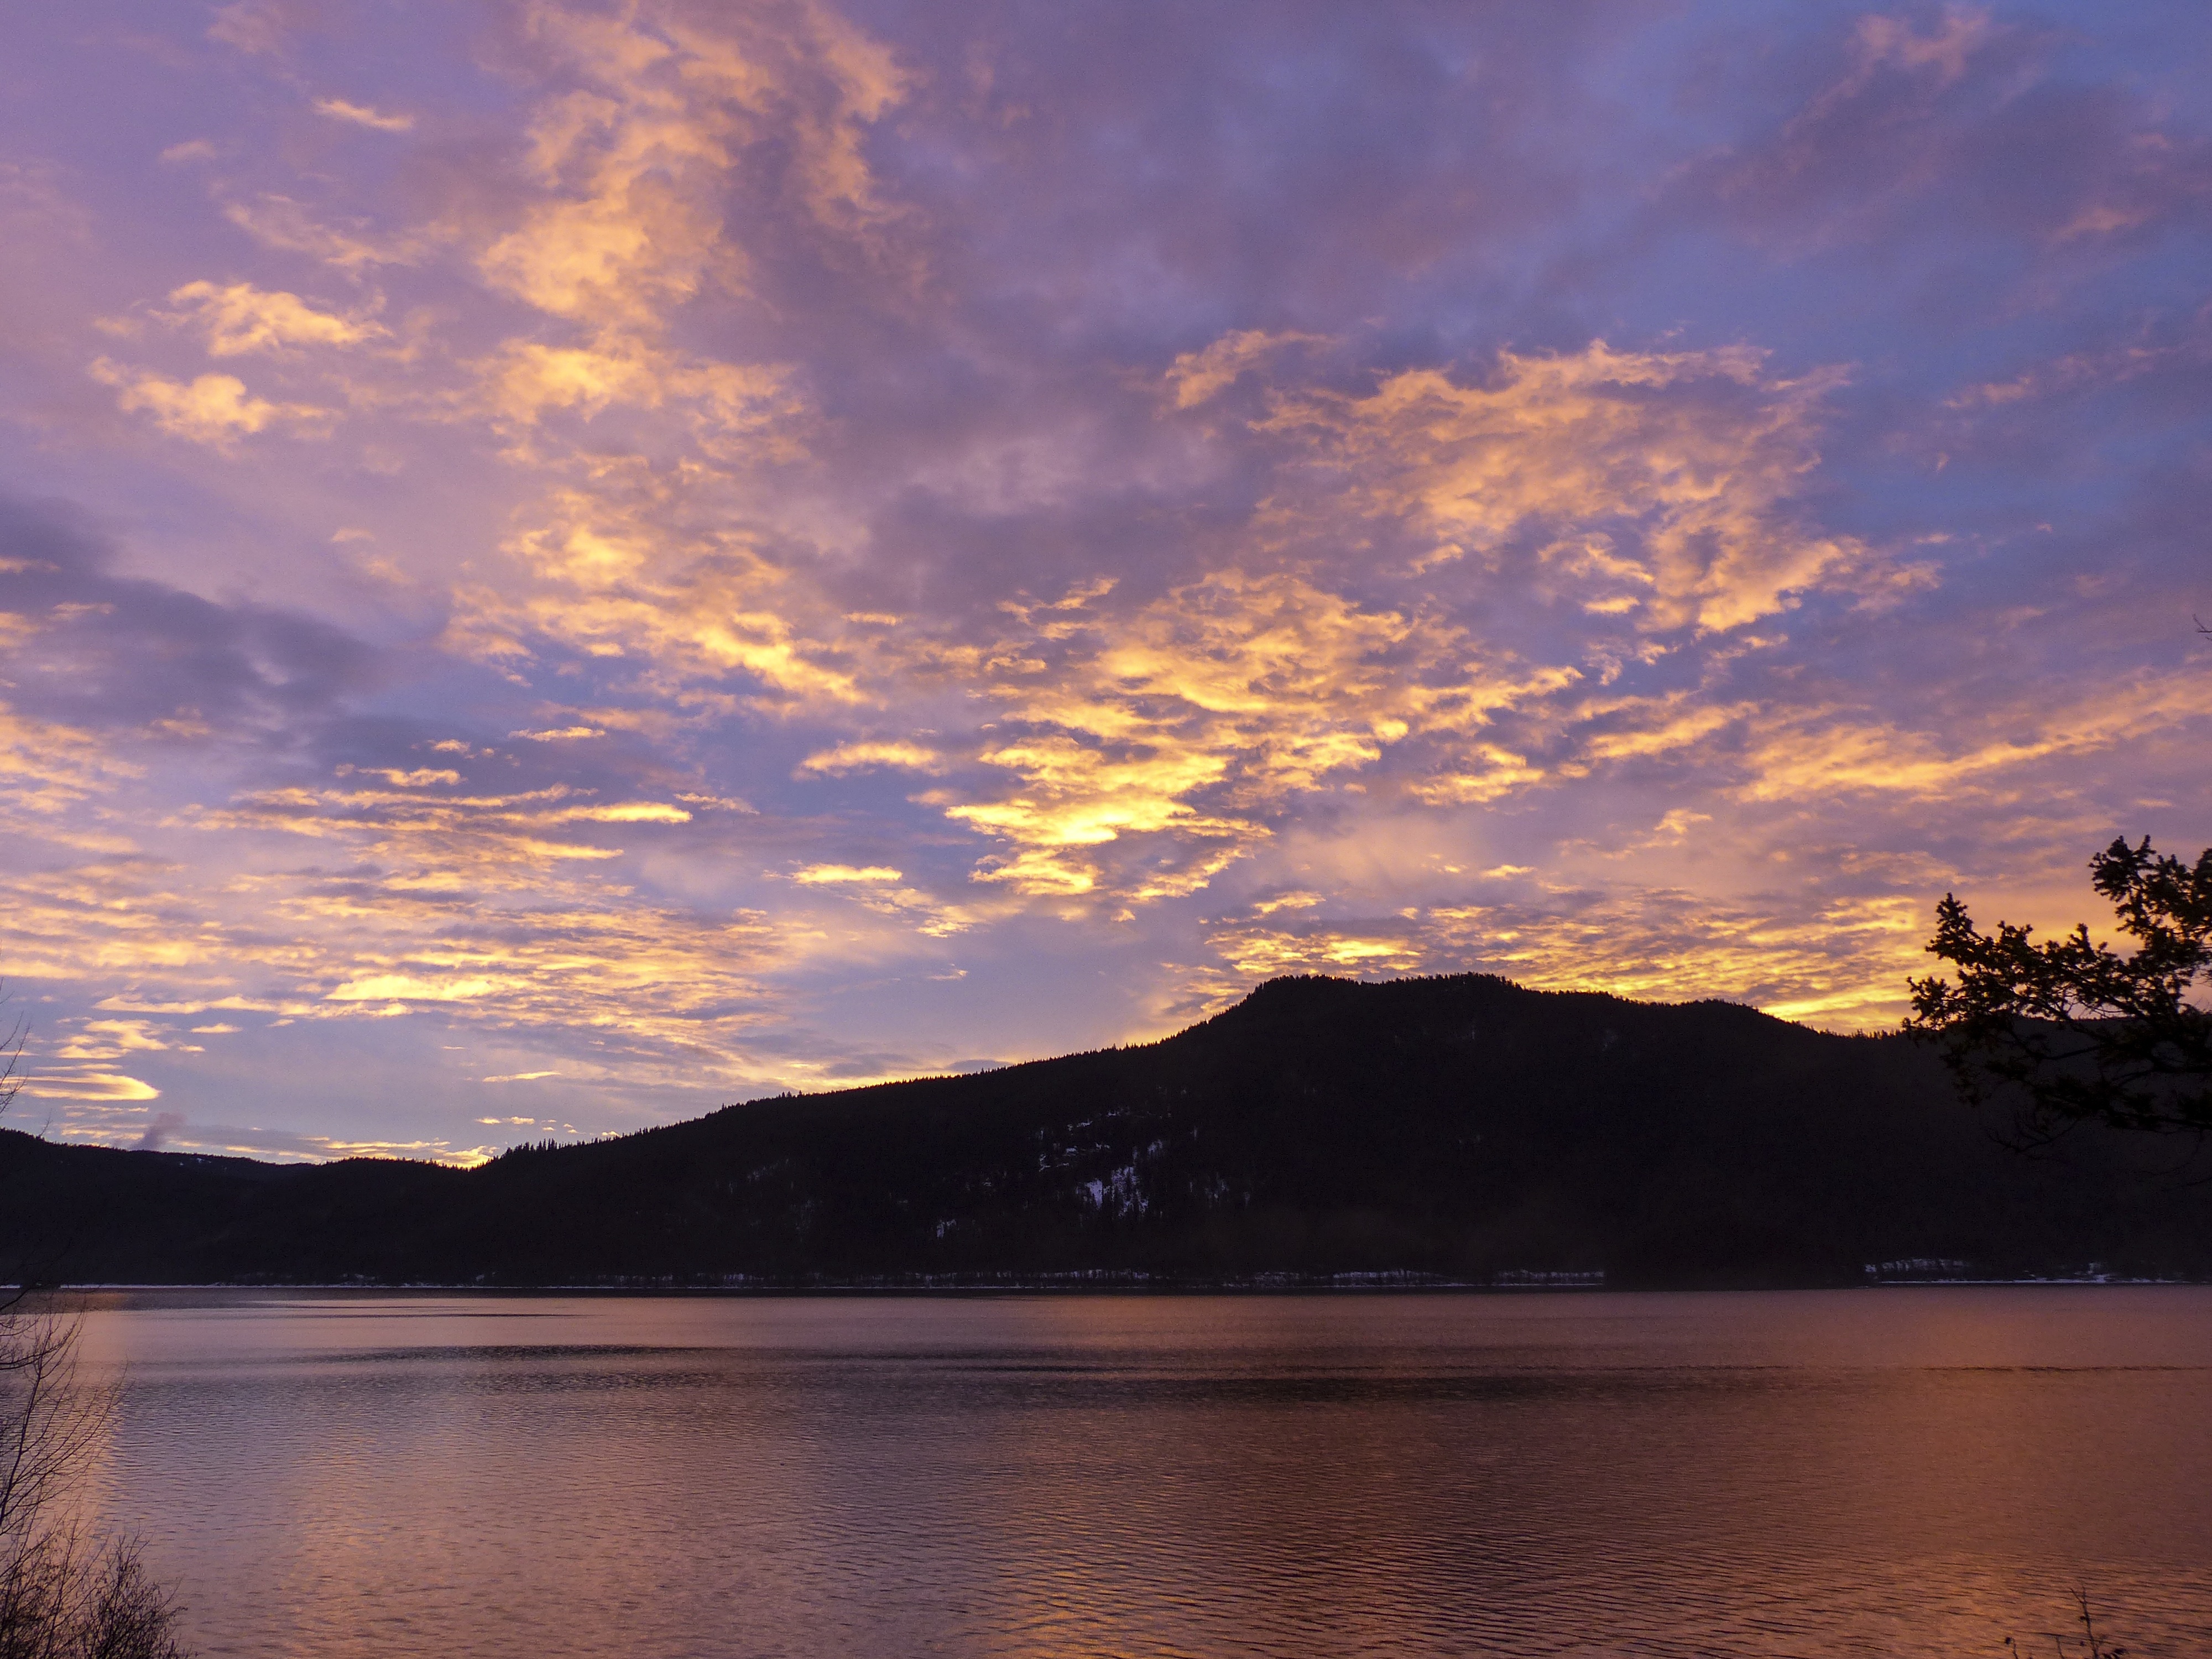
landscape, sea, water, nature, horizon, mountain, cloud, sky, sunrise, sunset, morning, lake, dawn, river, dusk, evening, reflection, weather, reservoir, body of water, sun rise, hills, clouds, dramatic, loch, afterglow, canim lake, meteorological phenomenon